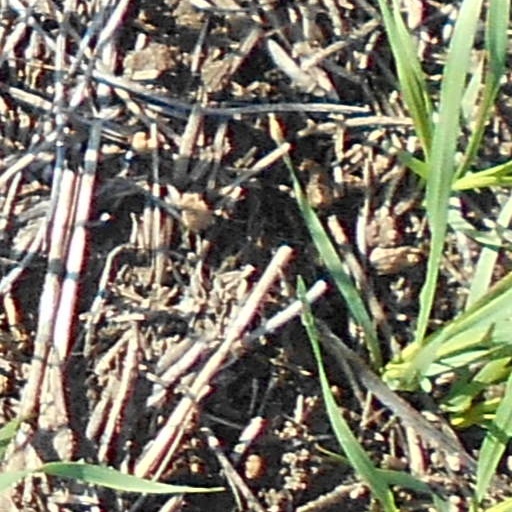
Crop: wheat